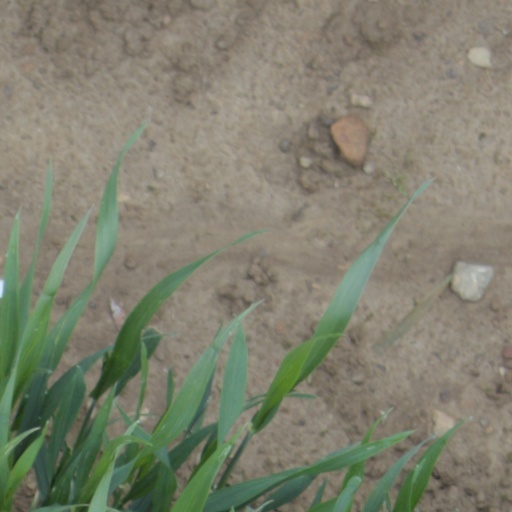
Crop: wheat